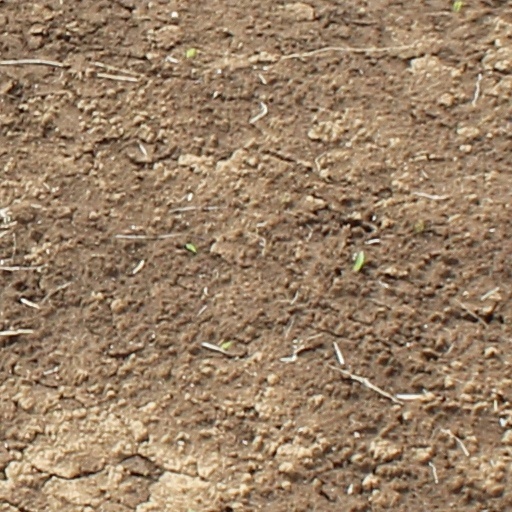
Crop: wheat